Pierre de La Gorce

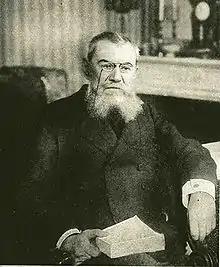
Pierre de La Gorce.

Pierre de La Gorce (19 June 1846, Vannes – 2 January 1934) was a French magistrate, lawyer and historian, as well as a member of the Académie française. He wrote books about the Second French Republic, the Second French Empire and the French Revolution, as well as other topics. He taught law of the Sorbonne.